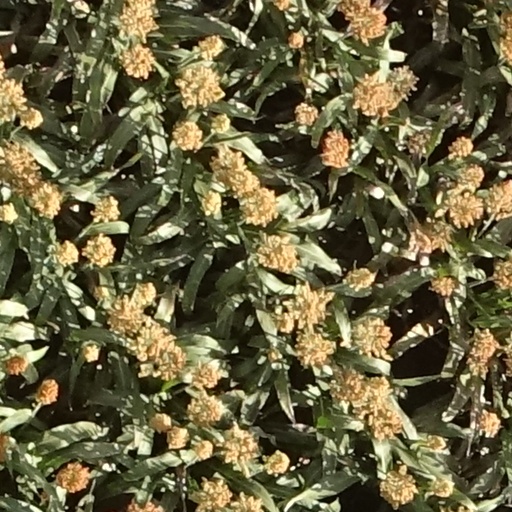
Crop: sorghum